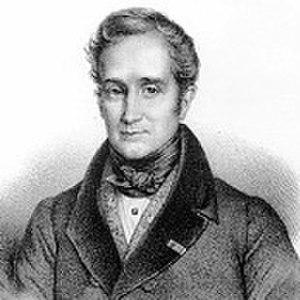
fr:Victor de Broglie (1785-1870) Русский: Ашиль Шарль Леонс Виктор Брольи
Les élections législatives françaises de 1830 ont eu lieu les 5, 13 et 19 juillet 1830, à la suite de la dissolution de la chambre sortante par le roi Charles X.
Cet article dresse la liste des chefs du gouvernement français depuis 1598.
Achille Léonce Victor Charles de Broglie, prince puis, dès 1804, 3ᵉ duc de Broglie, est un homme d'État français, né à Paris le 28 novembre 1785 et mort dans la même ville le 25 janvier 1870, président du Conseil sous la Monarchie de Juillet.